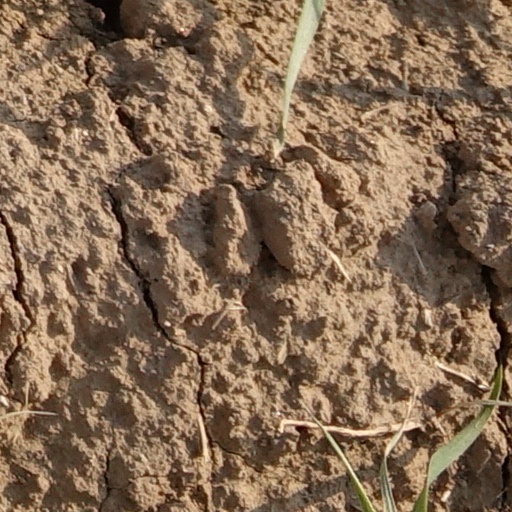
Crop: wheat